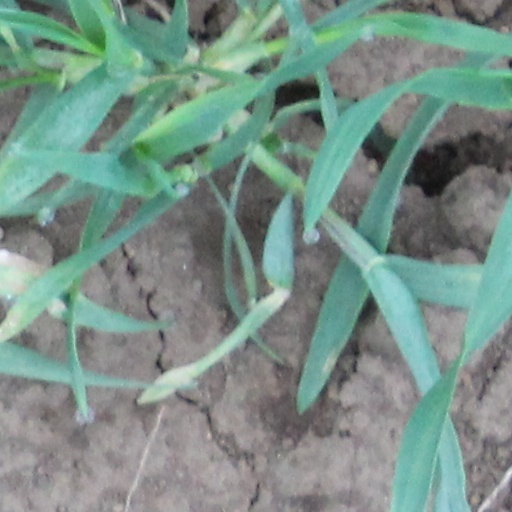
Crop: wheat